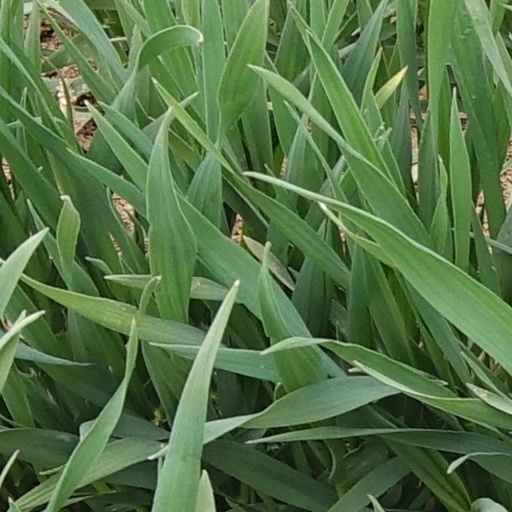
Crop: wheat